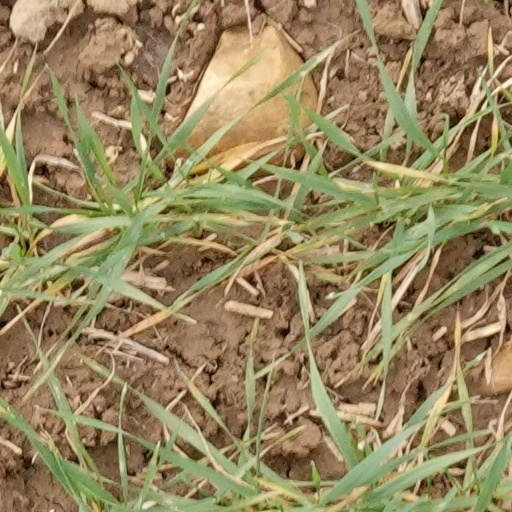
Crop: wheat